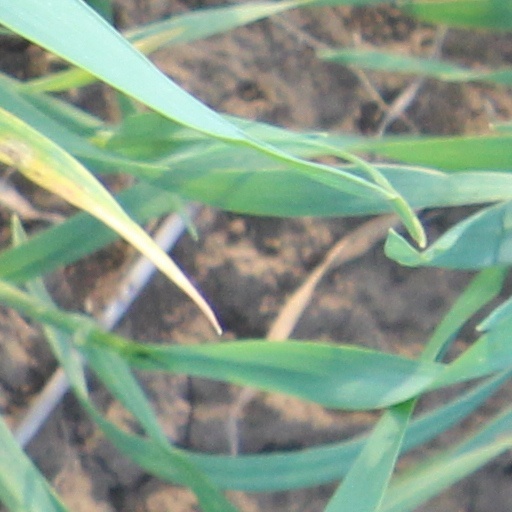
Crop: wheat